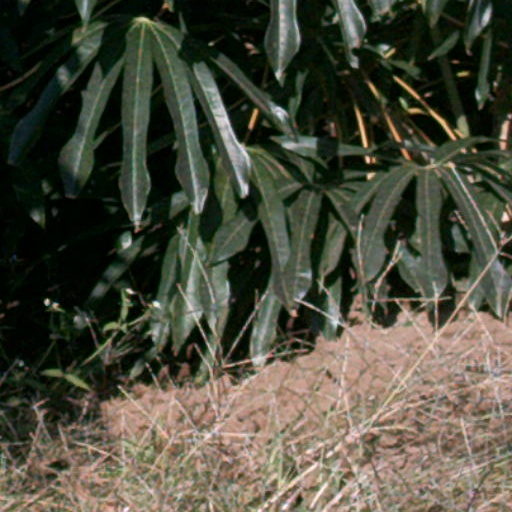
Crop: cassava